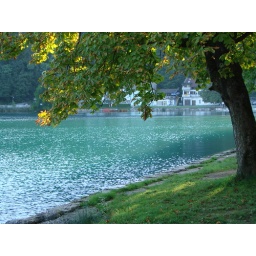
The water in Lake Bled is this color because of the high Limestone content. The water is clear to about 20 feet.